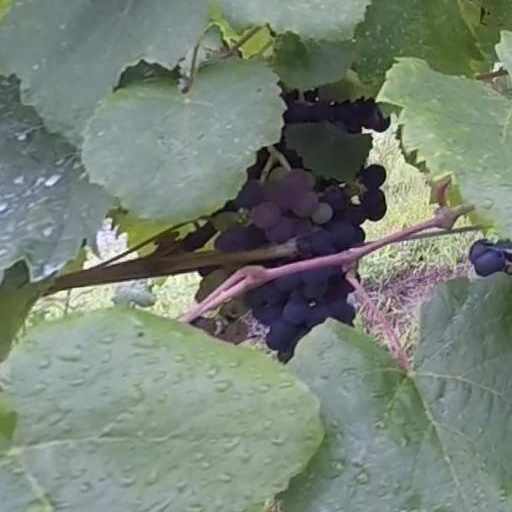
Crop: grape